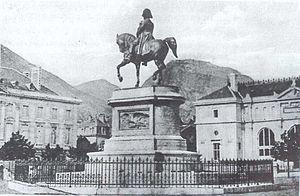
Statue de Napoléon Bonaparte sur la place de la Constitution (actuelle place de Verdun) de Grenoble en 1868. Installée le 17 août 1868 devant une foule considérable, cette statue a été enlevée le 4 septembre 1870 et déplacée à Laffrey à 30 km au sud de Grenoble, où elle se trouve encore. Sculpteur Emmanuel Frémiet
L’histoire de Grenoble couvre plus de 2 000 ans. À l'époque gallo-romaine, le bourg gaulois porte le nom de Cularo puis de Gratianopolis et voit son importance accrue lorsque les Comtes d’Albon la choisissent au début du XIᵉ siècle comme capitale de leur principauté, le Dauphiné. Avec ce nouveau statut, puis trois siècles plus tard l'annexion du Dauphiné au royaume de France, l'économie de Grenoble s'est développée pour devenir une ville parlementaire et militaire, gardienne de la frontière avec les États de Savoie.